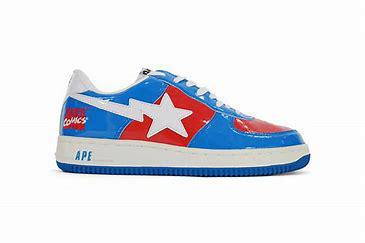
Brand: BAPE
Model: Bapesta